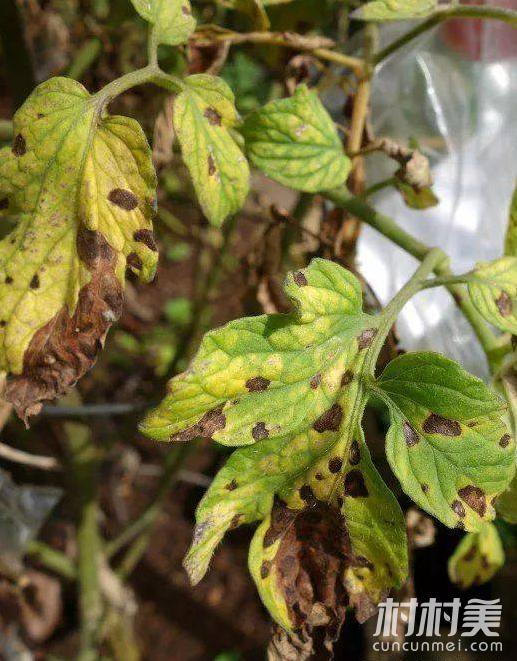
Plant: Tomato
Disease: tomato bacterial leaf spot